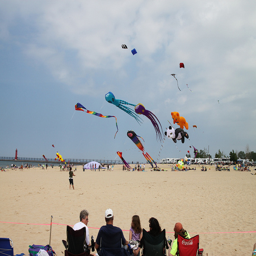
A sandy beach covered in lots of flying kites.
Wide open sandy beach with people flying kites and balloons.
Kites fly through the sky on the beach.
Lots of kites with long tails hover above people at the beach.
Group of people sitting watching different colored kites.